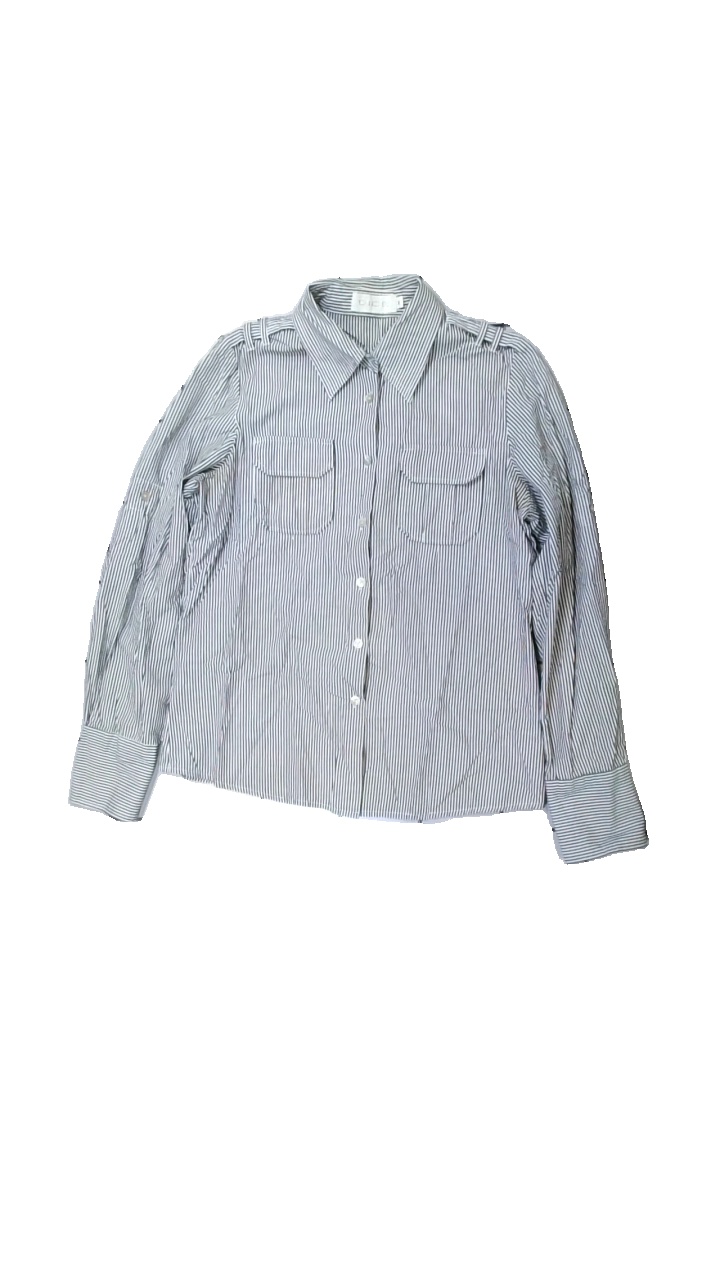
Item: Shirt (Ladies)
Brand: Dice
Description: randig skjorta med fläckig krage och armar
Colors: Black, White
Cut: Regular
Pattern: Striped
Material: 100% cotton
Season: All
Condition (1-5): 2
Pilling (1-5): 5
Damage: fläck krage
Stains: Major
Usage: Export
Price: <50